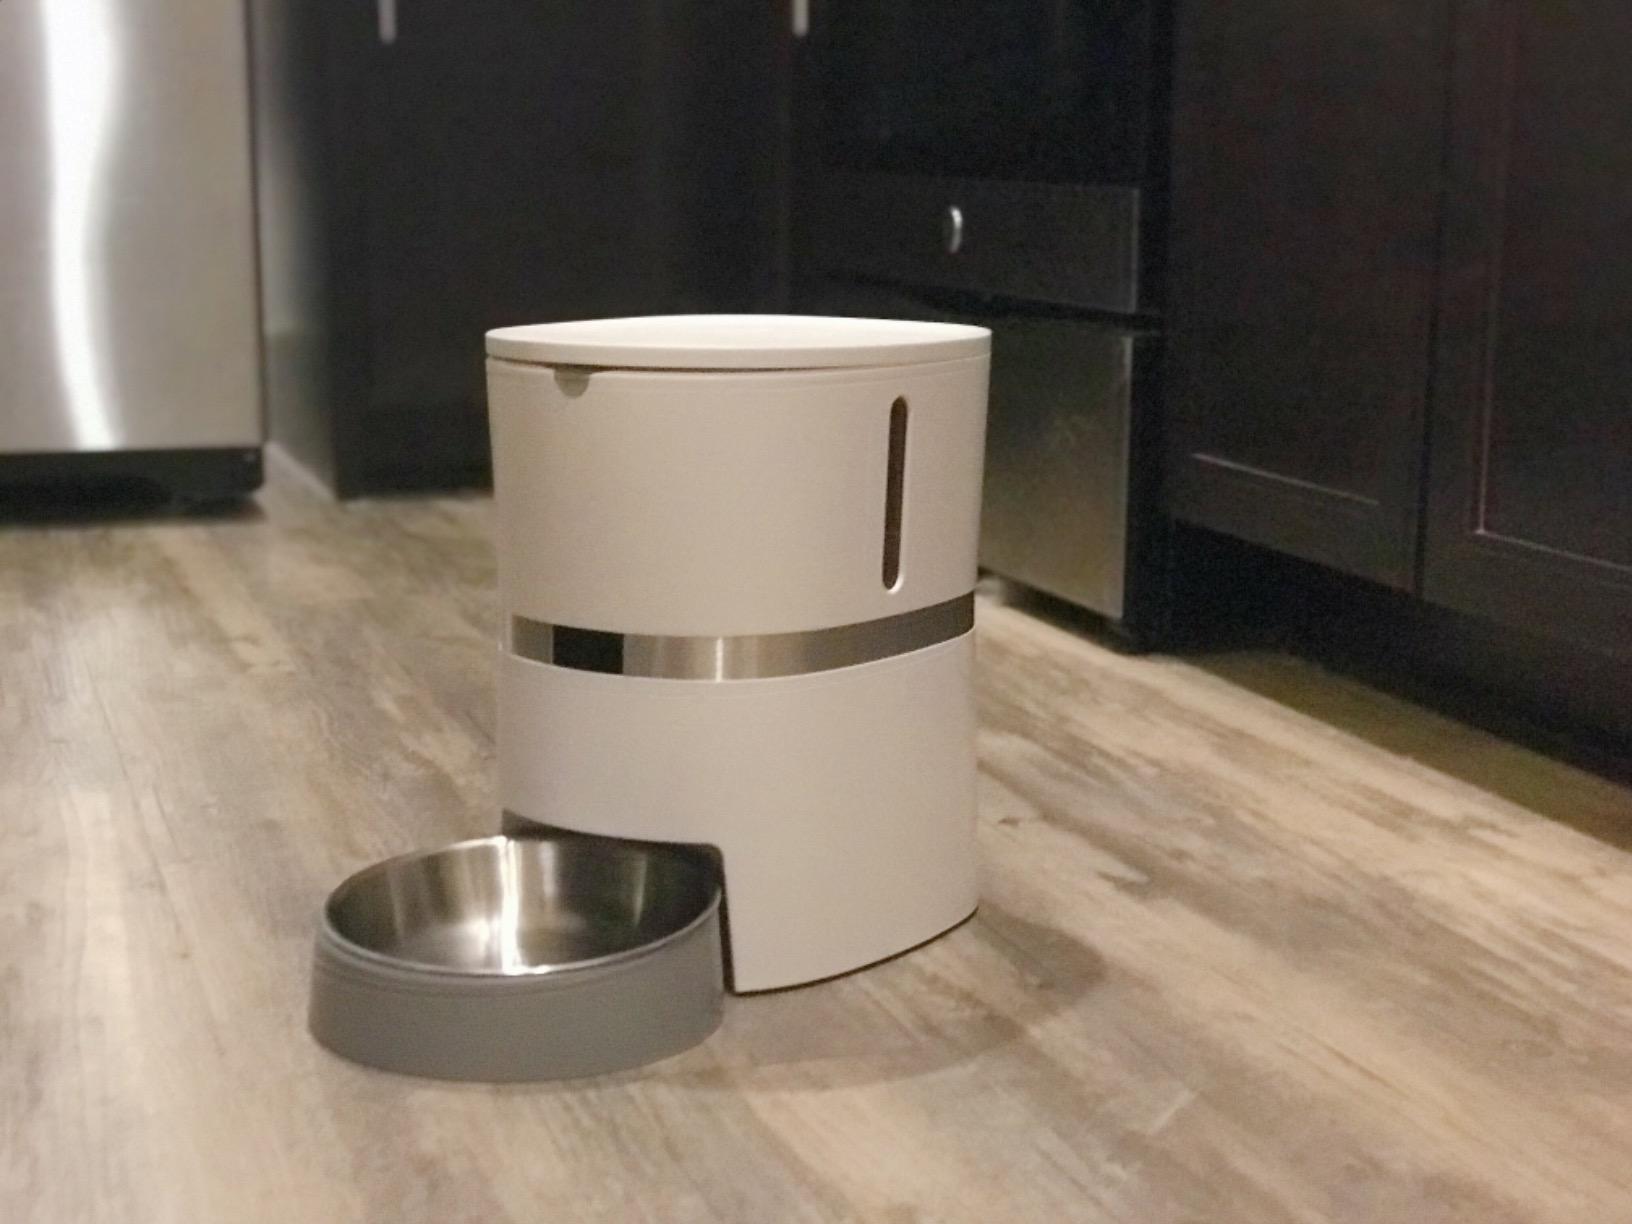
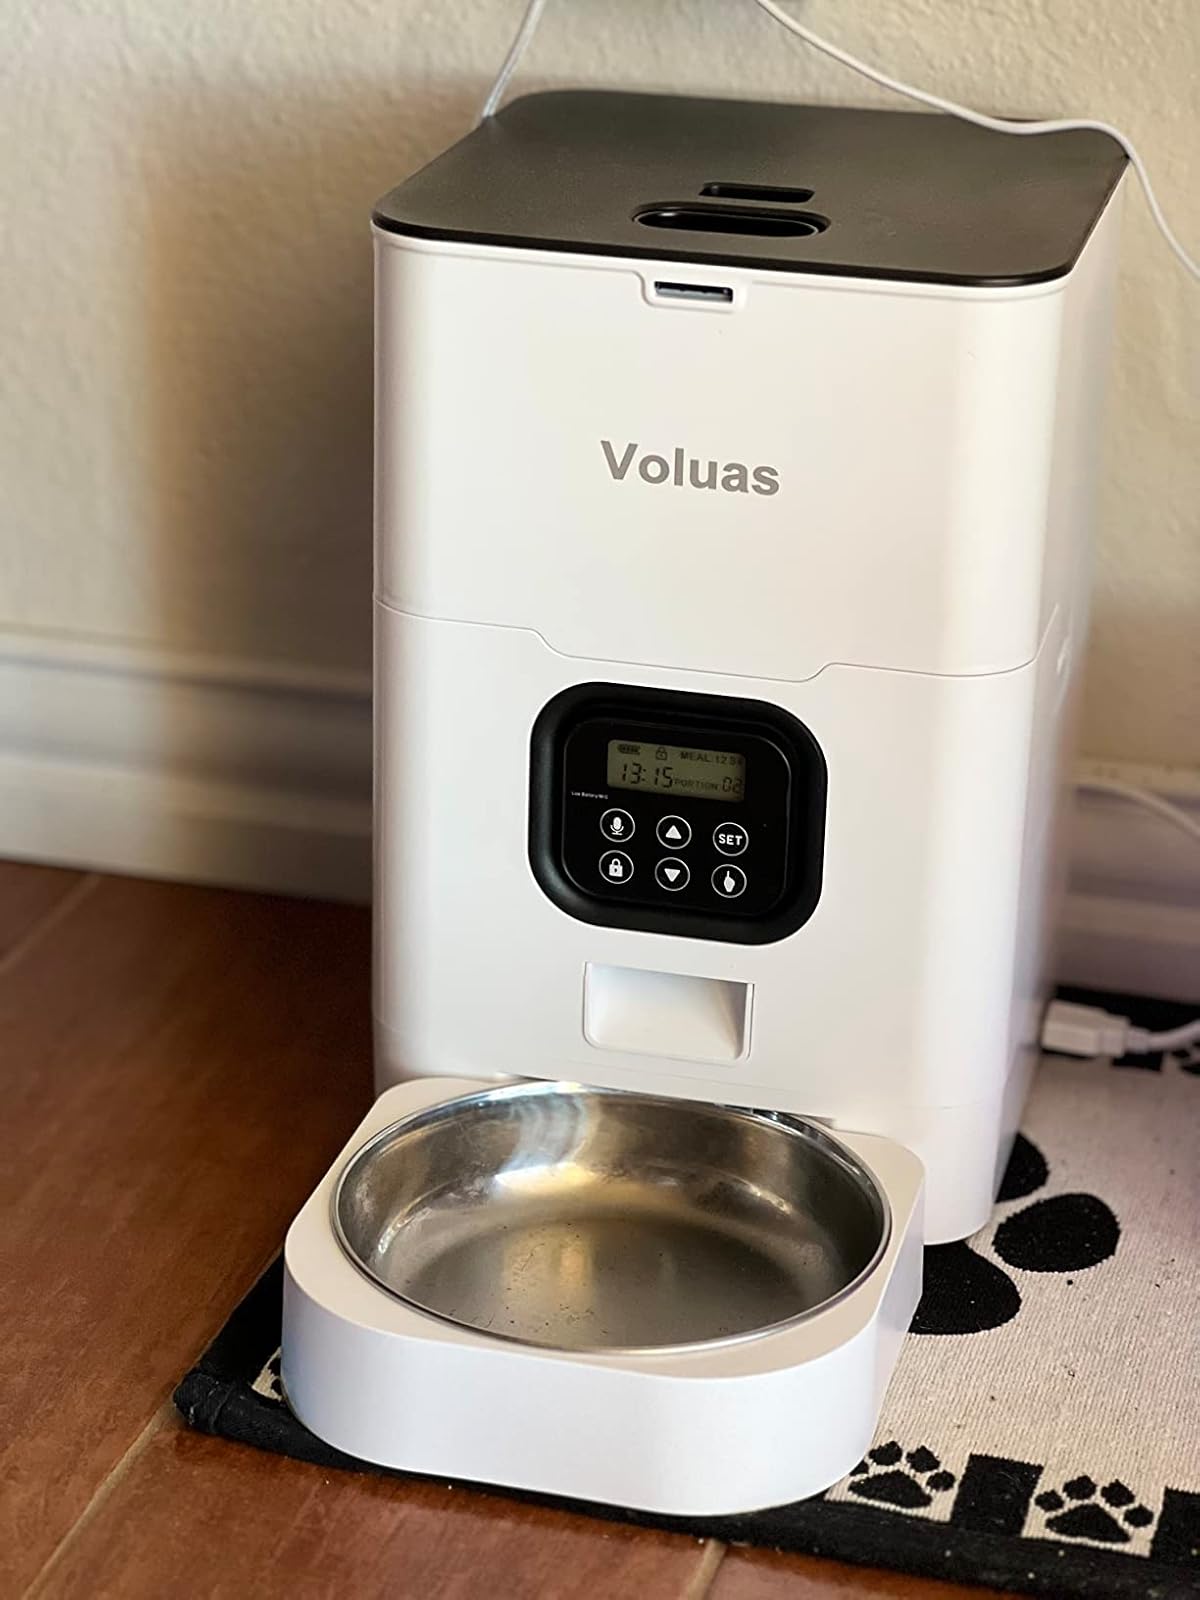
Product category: items_feeder
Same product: no